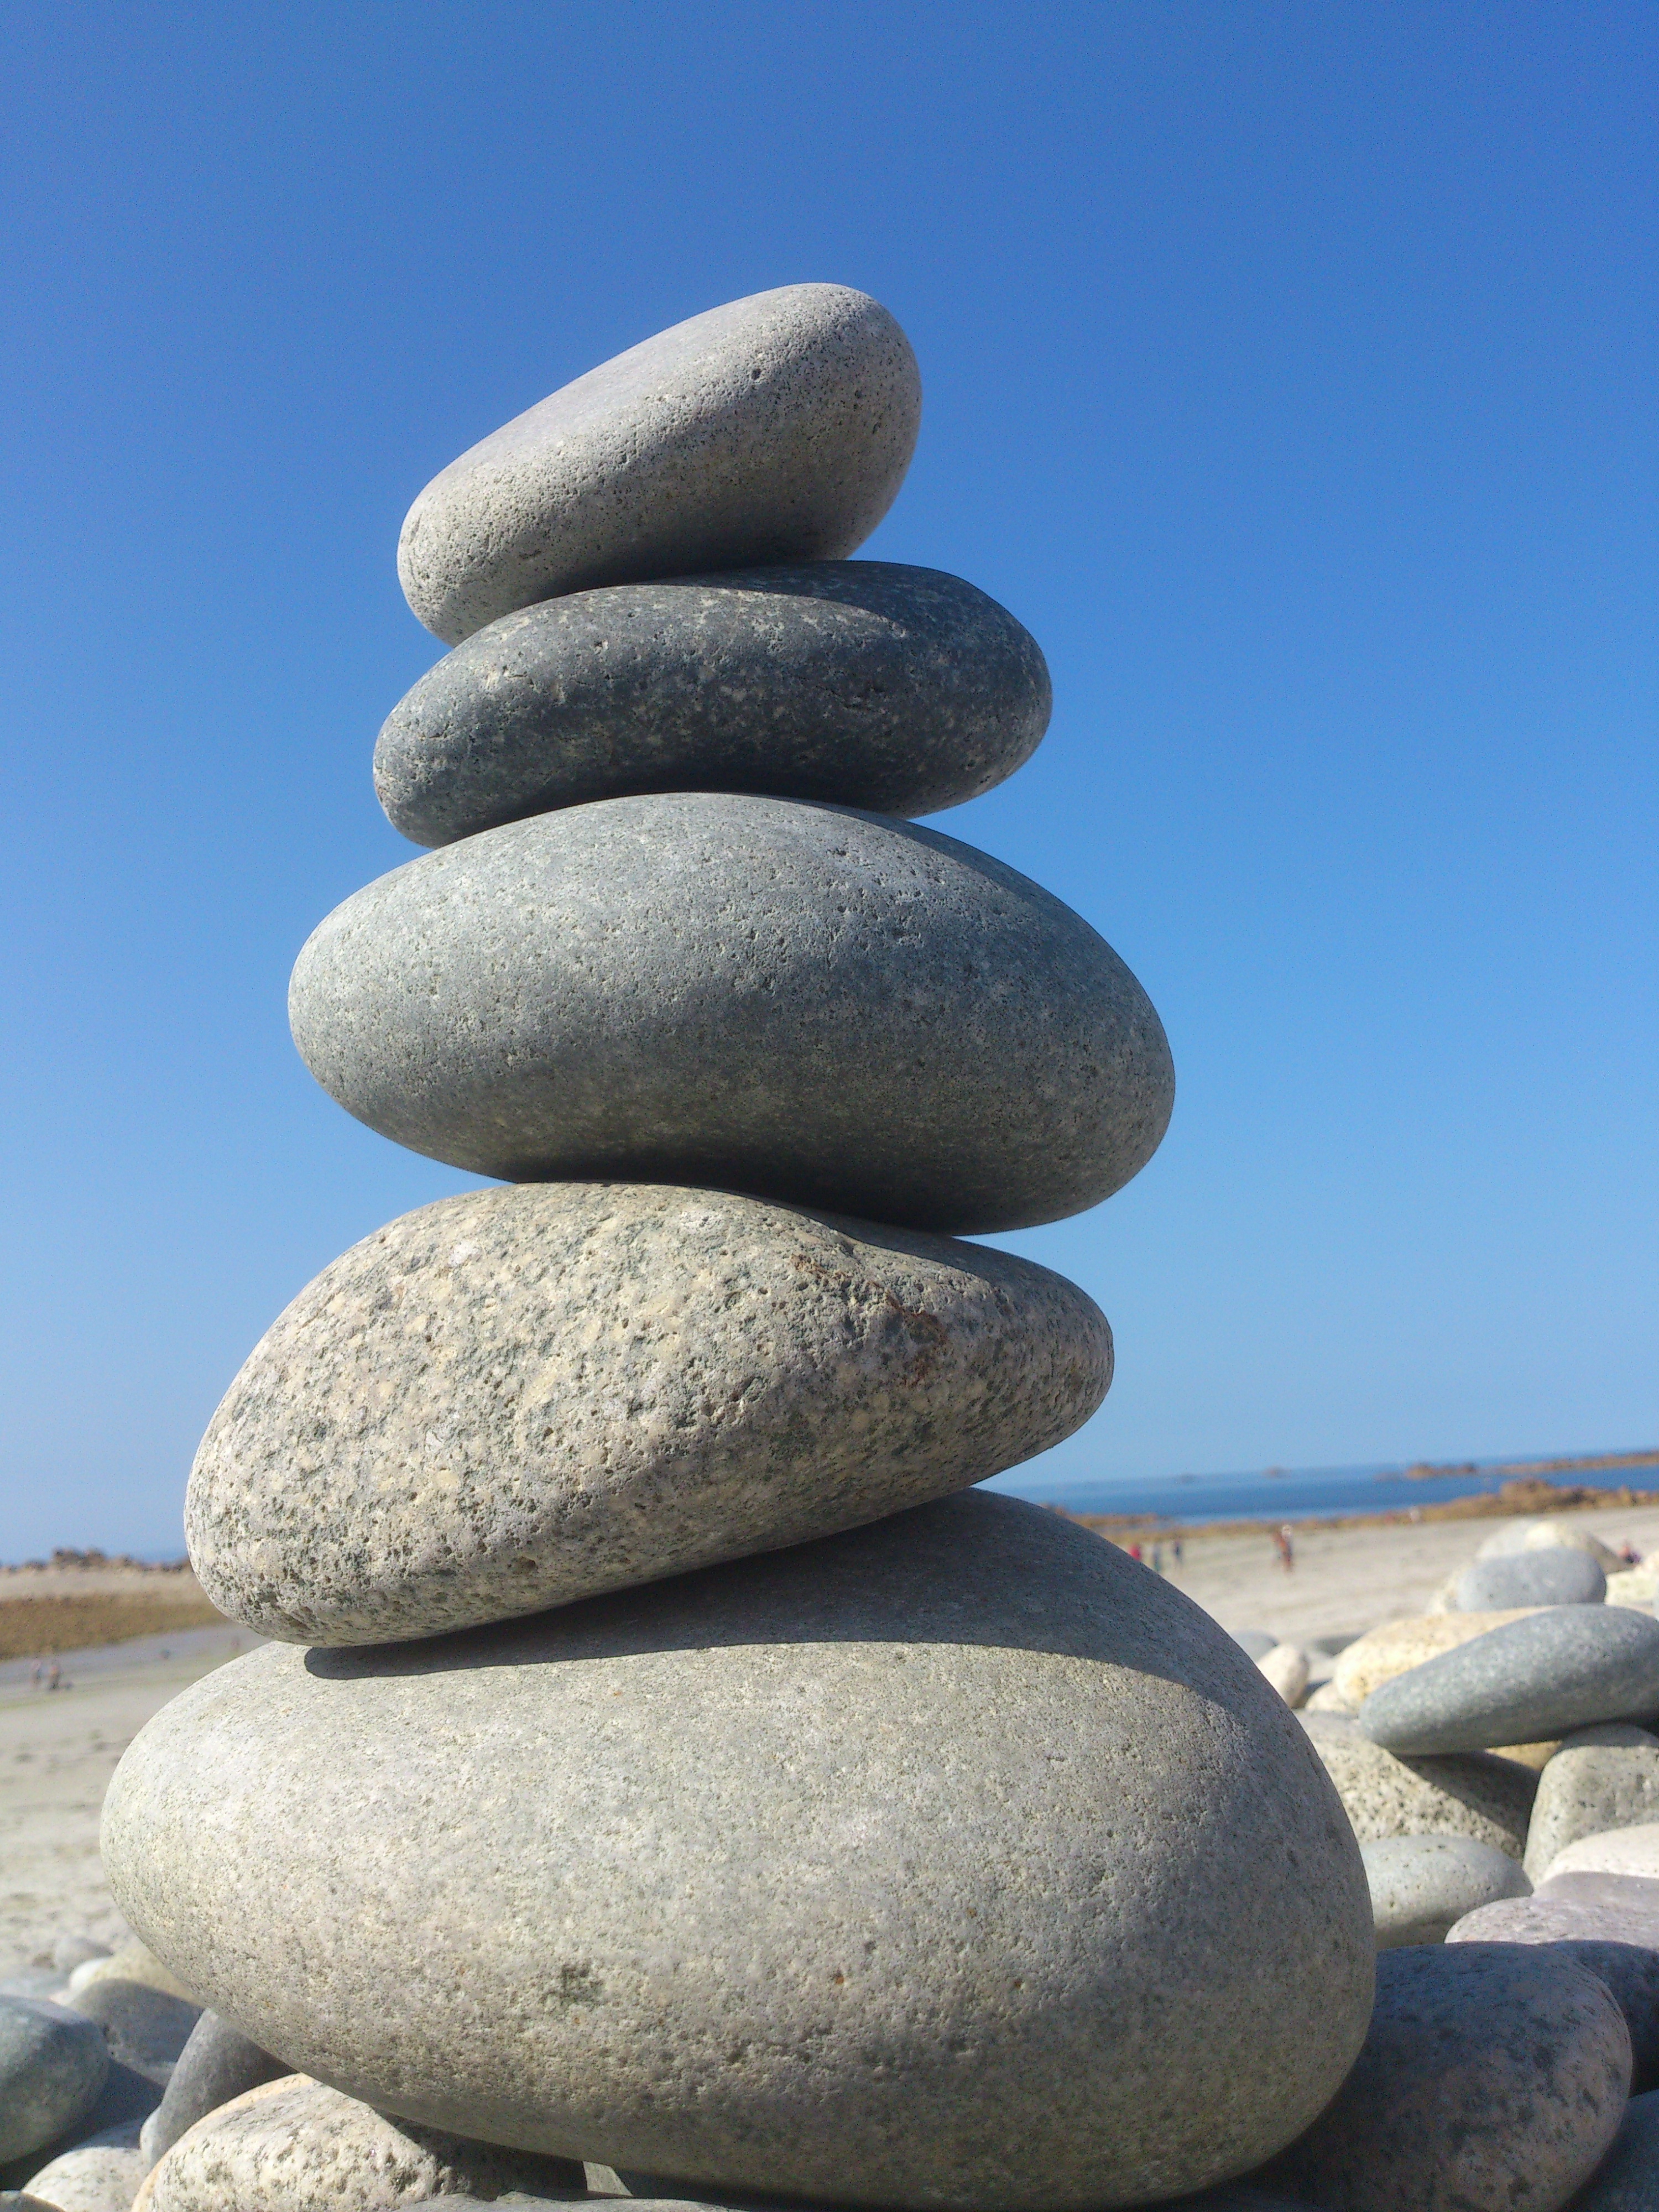
beach, sea, sand, rock, monument, france, pebble, material, sculpture, stones, boulder, monolith, brittany